New Jerusalem Church, Tranquebar

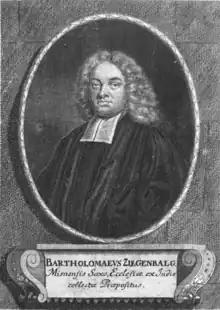
Bartholomäus Ziegenbalg (1682–1719)

Within a year, the 1707 Jerusalem Church was filled to capacity, with many people being forced to stand near the windows and doors of the church, for the lack of space. Appeals for funds were made to Johann Georg von Holstein the privy counsellor to King Frederick IV in October 1713, and to the Society for Promoting Christian Knowledge (SPCK) London. The widow of Commissioner Heinrich Bonsack (died 1711) sold her house and garden, which was on the right side of the missionaries garden, to the Tranquebar Mission. Further after the return of Ziegenbalg from Europe, Governor C B Lundegaard sold the empty land between the houses of the missionaries for 100 royal dollars. Then, the mission had a large land for building the church.